Ioan Alexandru Brătescu-Voinești

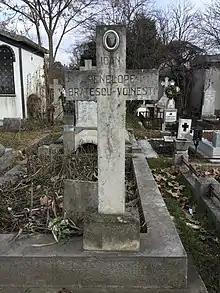
Grave at Bellu Cemetery

After entering political life, he was a member of parliament continuously from 1907 until 1940, and served as secretary of the Assembly of Deputies from 1914 to 1940. He was a member of the National Liberal Party from 1907 to 1914. Elected a corresponding member of the Romanian Academy in 1908, he advanced to titular member in 1918. Between 1920 and 1940, he published only sporadically: "Rătăcire" (1923), "Firimituri" (1929), "Cu undița" (1933) and "Din pragul apusului" (1935). Between 1920 and 1932, he wrote school textbooks in collaboration with other authors.